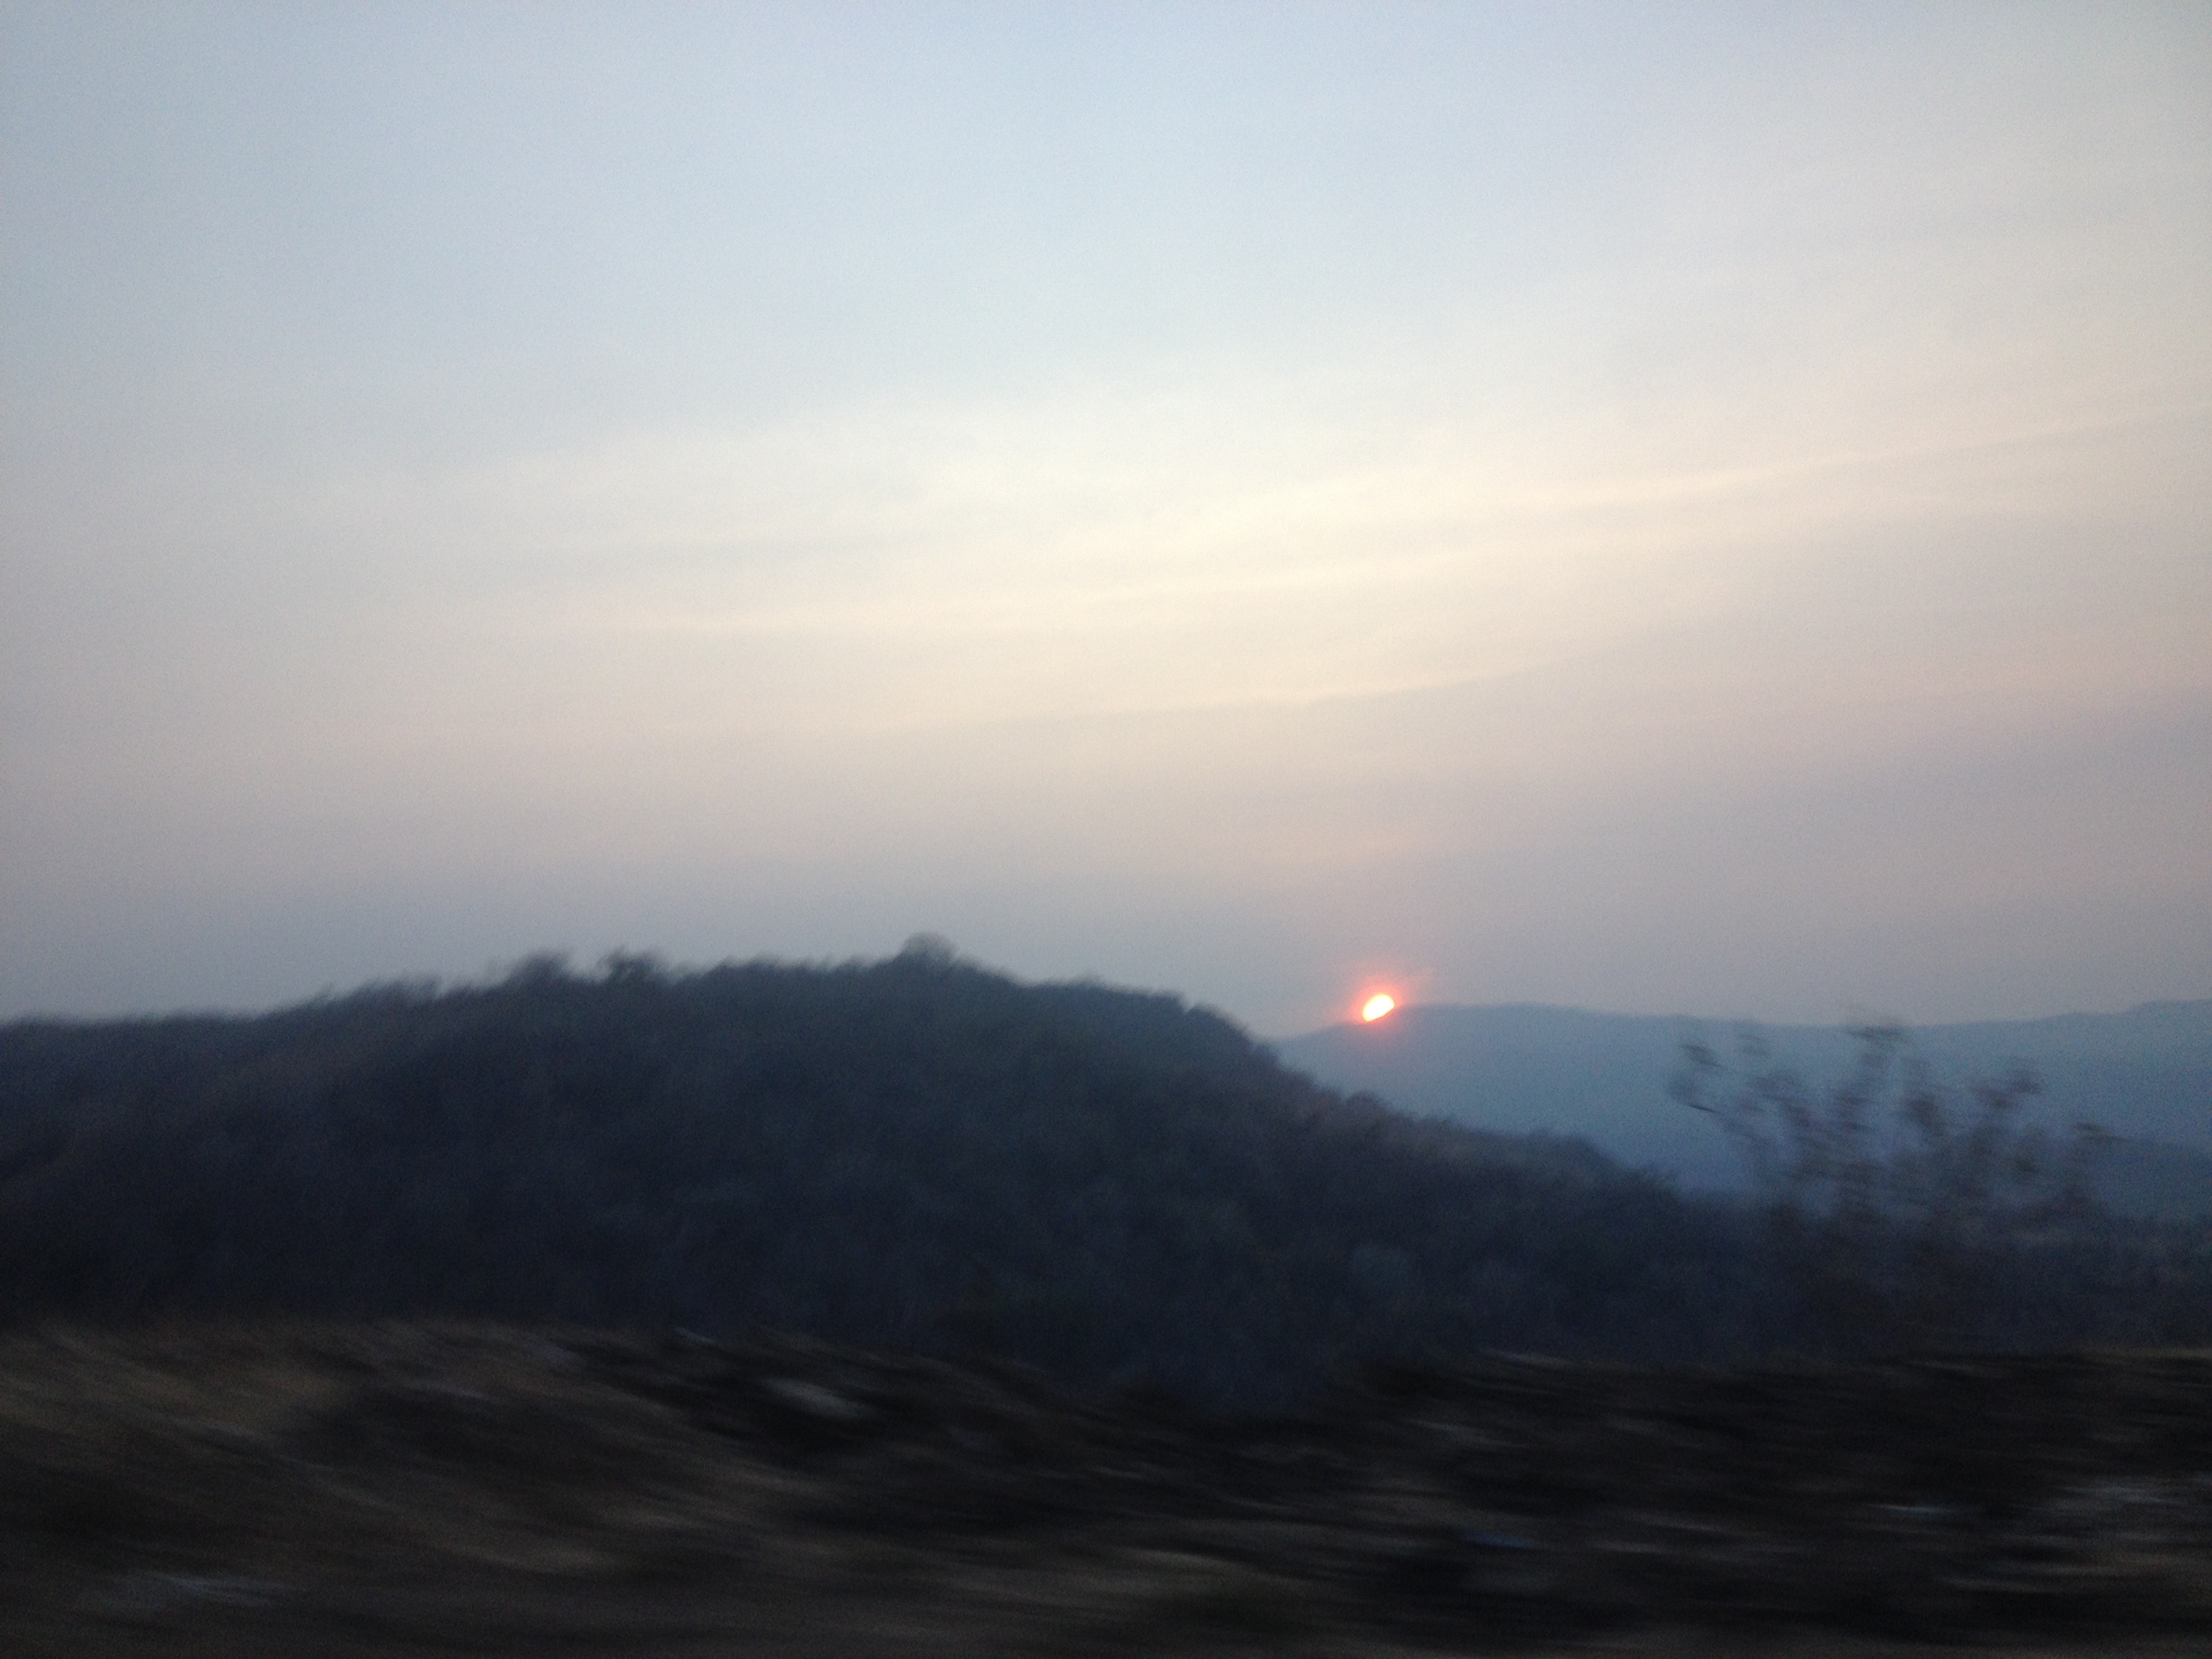
sea, horizon, mountain, cloud, sky, sun, fog, sunrise, sunset, mist, sunlight, morning, hill, dawn, dusk, evening, weather, haze, plain, plateau, atmospheric phenomenon, atmosphere of earth, mountainous landforms